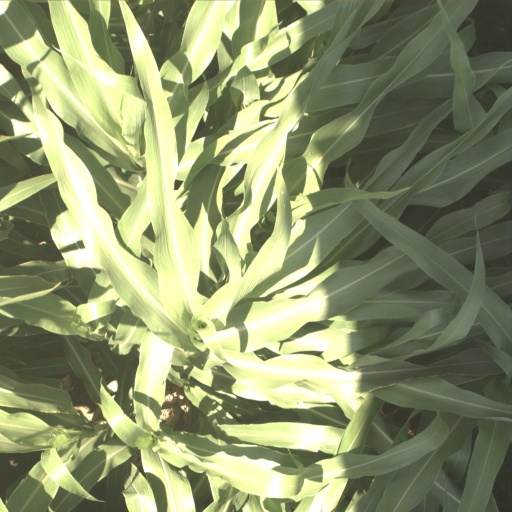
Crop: sorghum